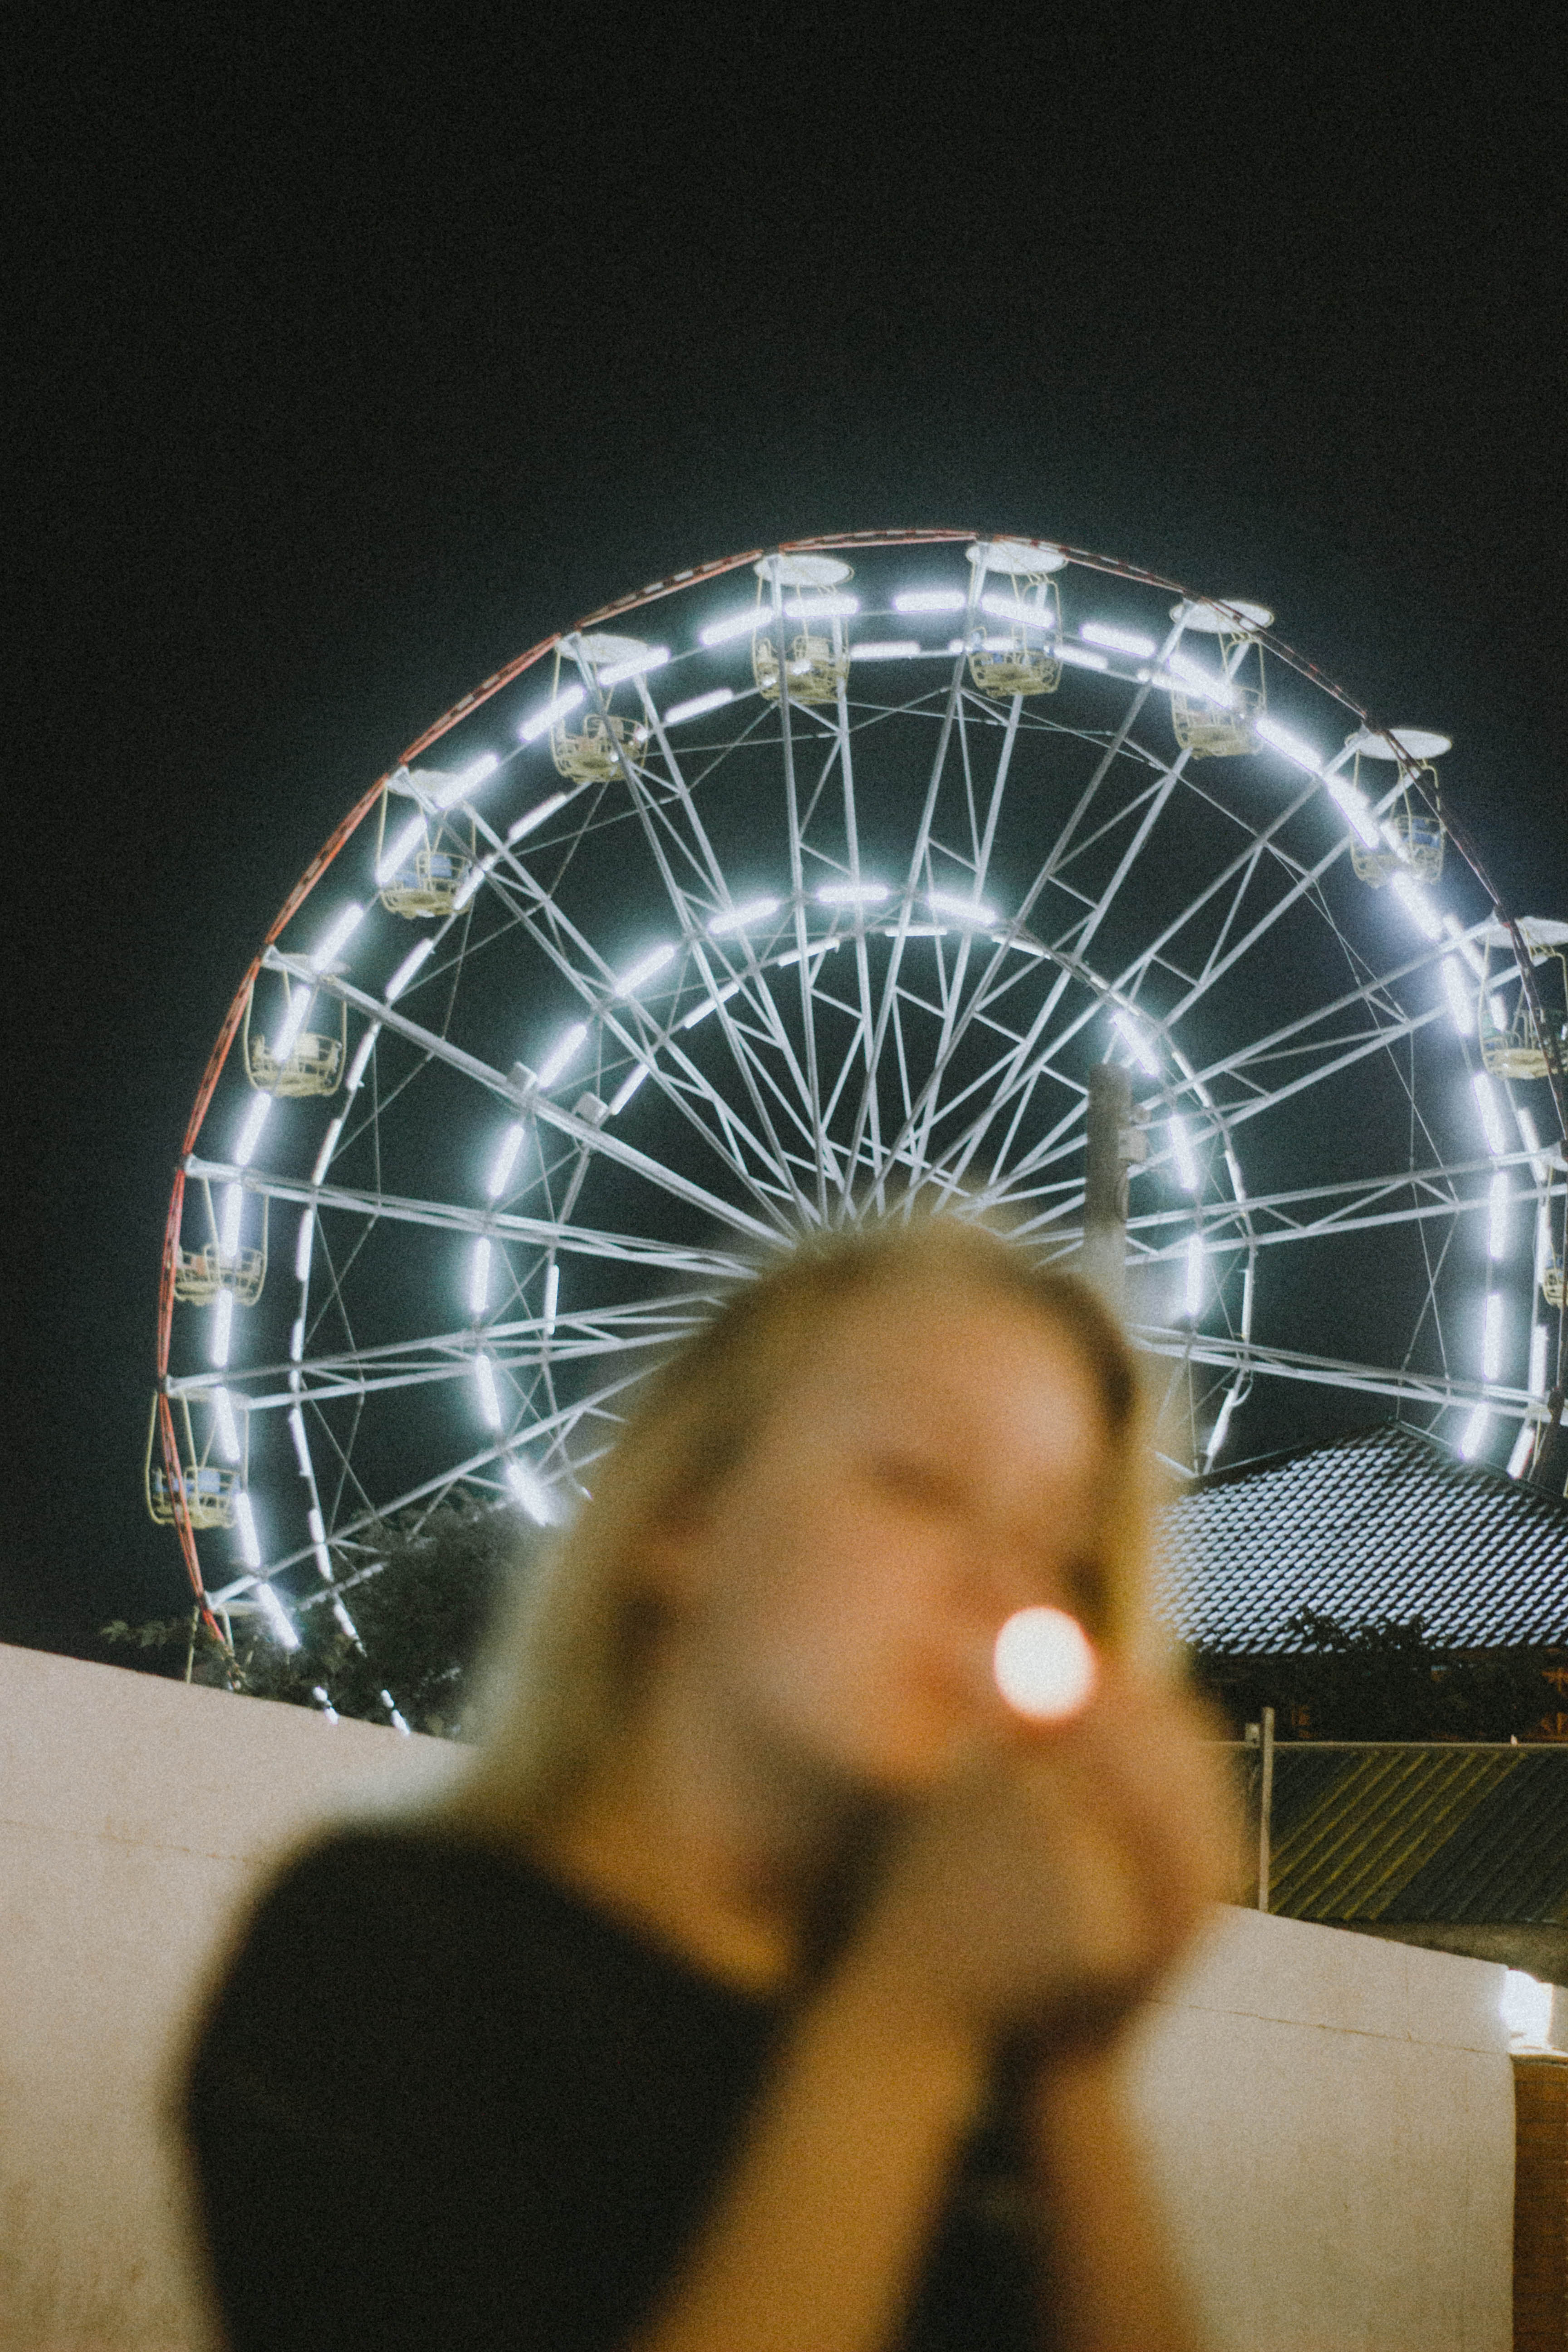
water, eye, ferris wheel, flash photography, automotive wheel system, fun, midnight, landmark, recreation, circle, sky, event, leisure, spoke, amusement ride, automotive lighting, darkness, auto part, wheel, nonbuilding structure, holiday, amusement park, night, tourist attraction, fair, headlamp, festival, reflection